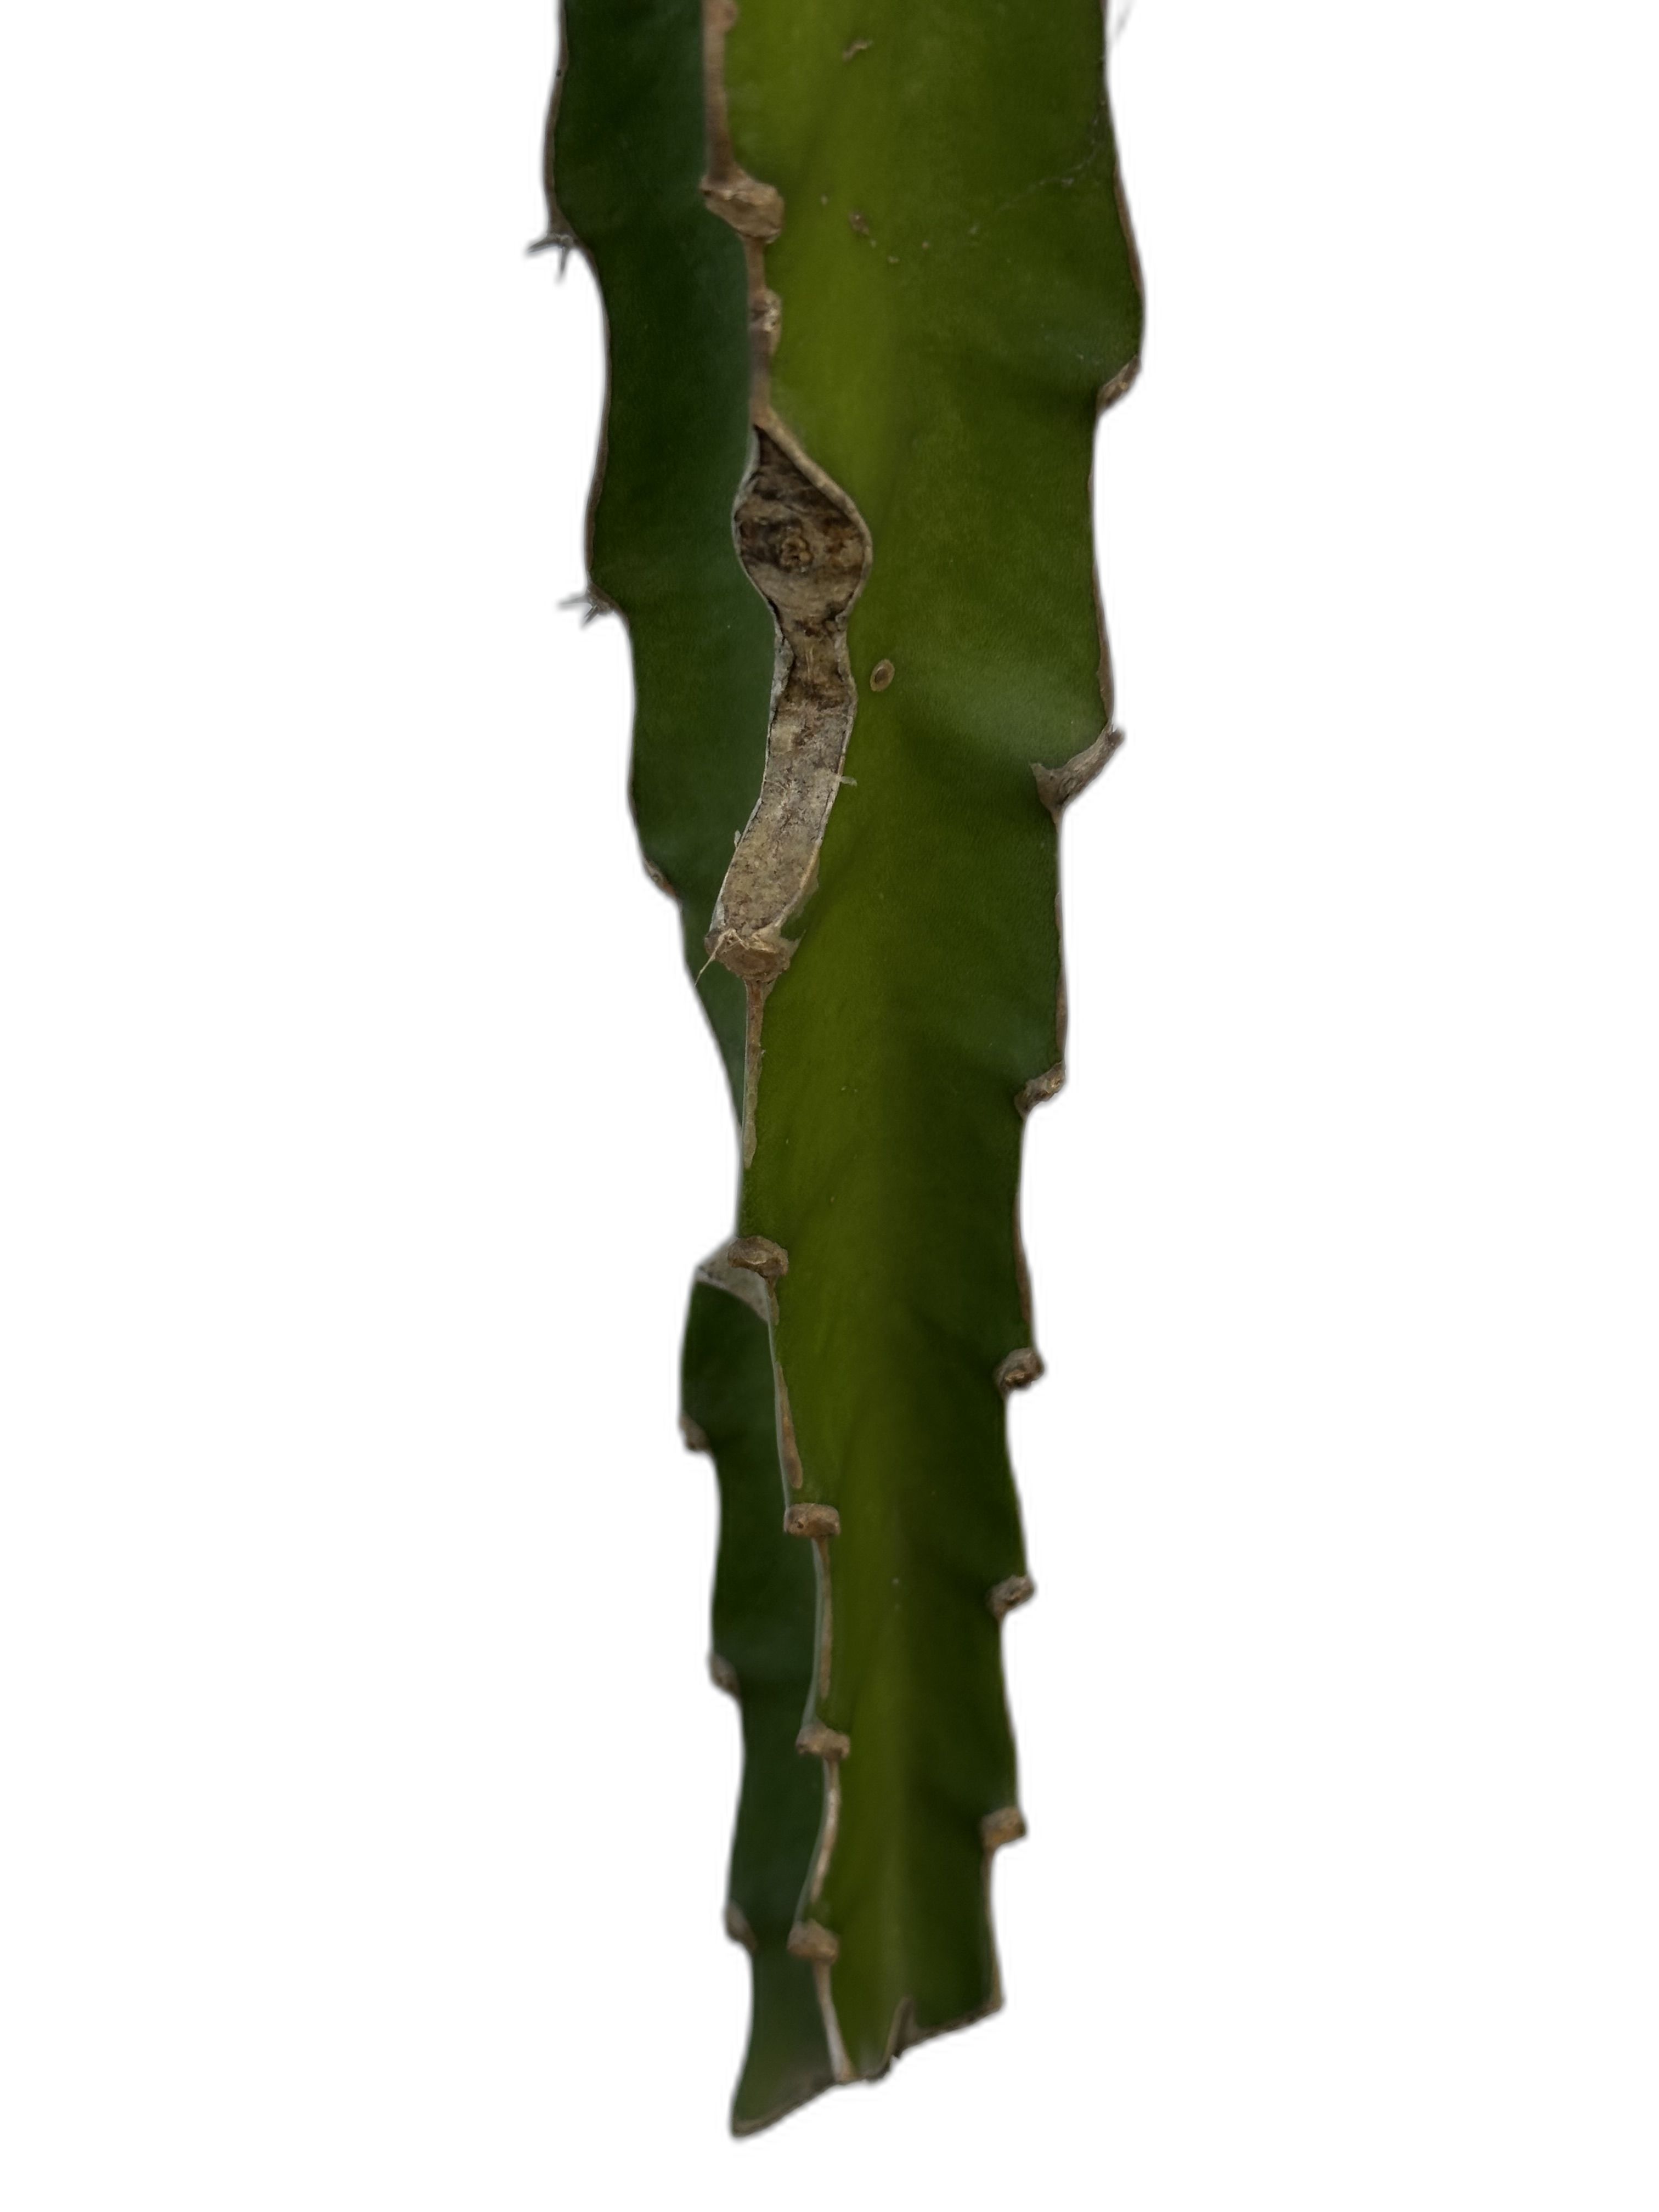
Label: Good leaf